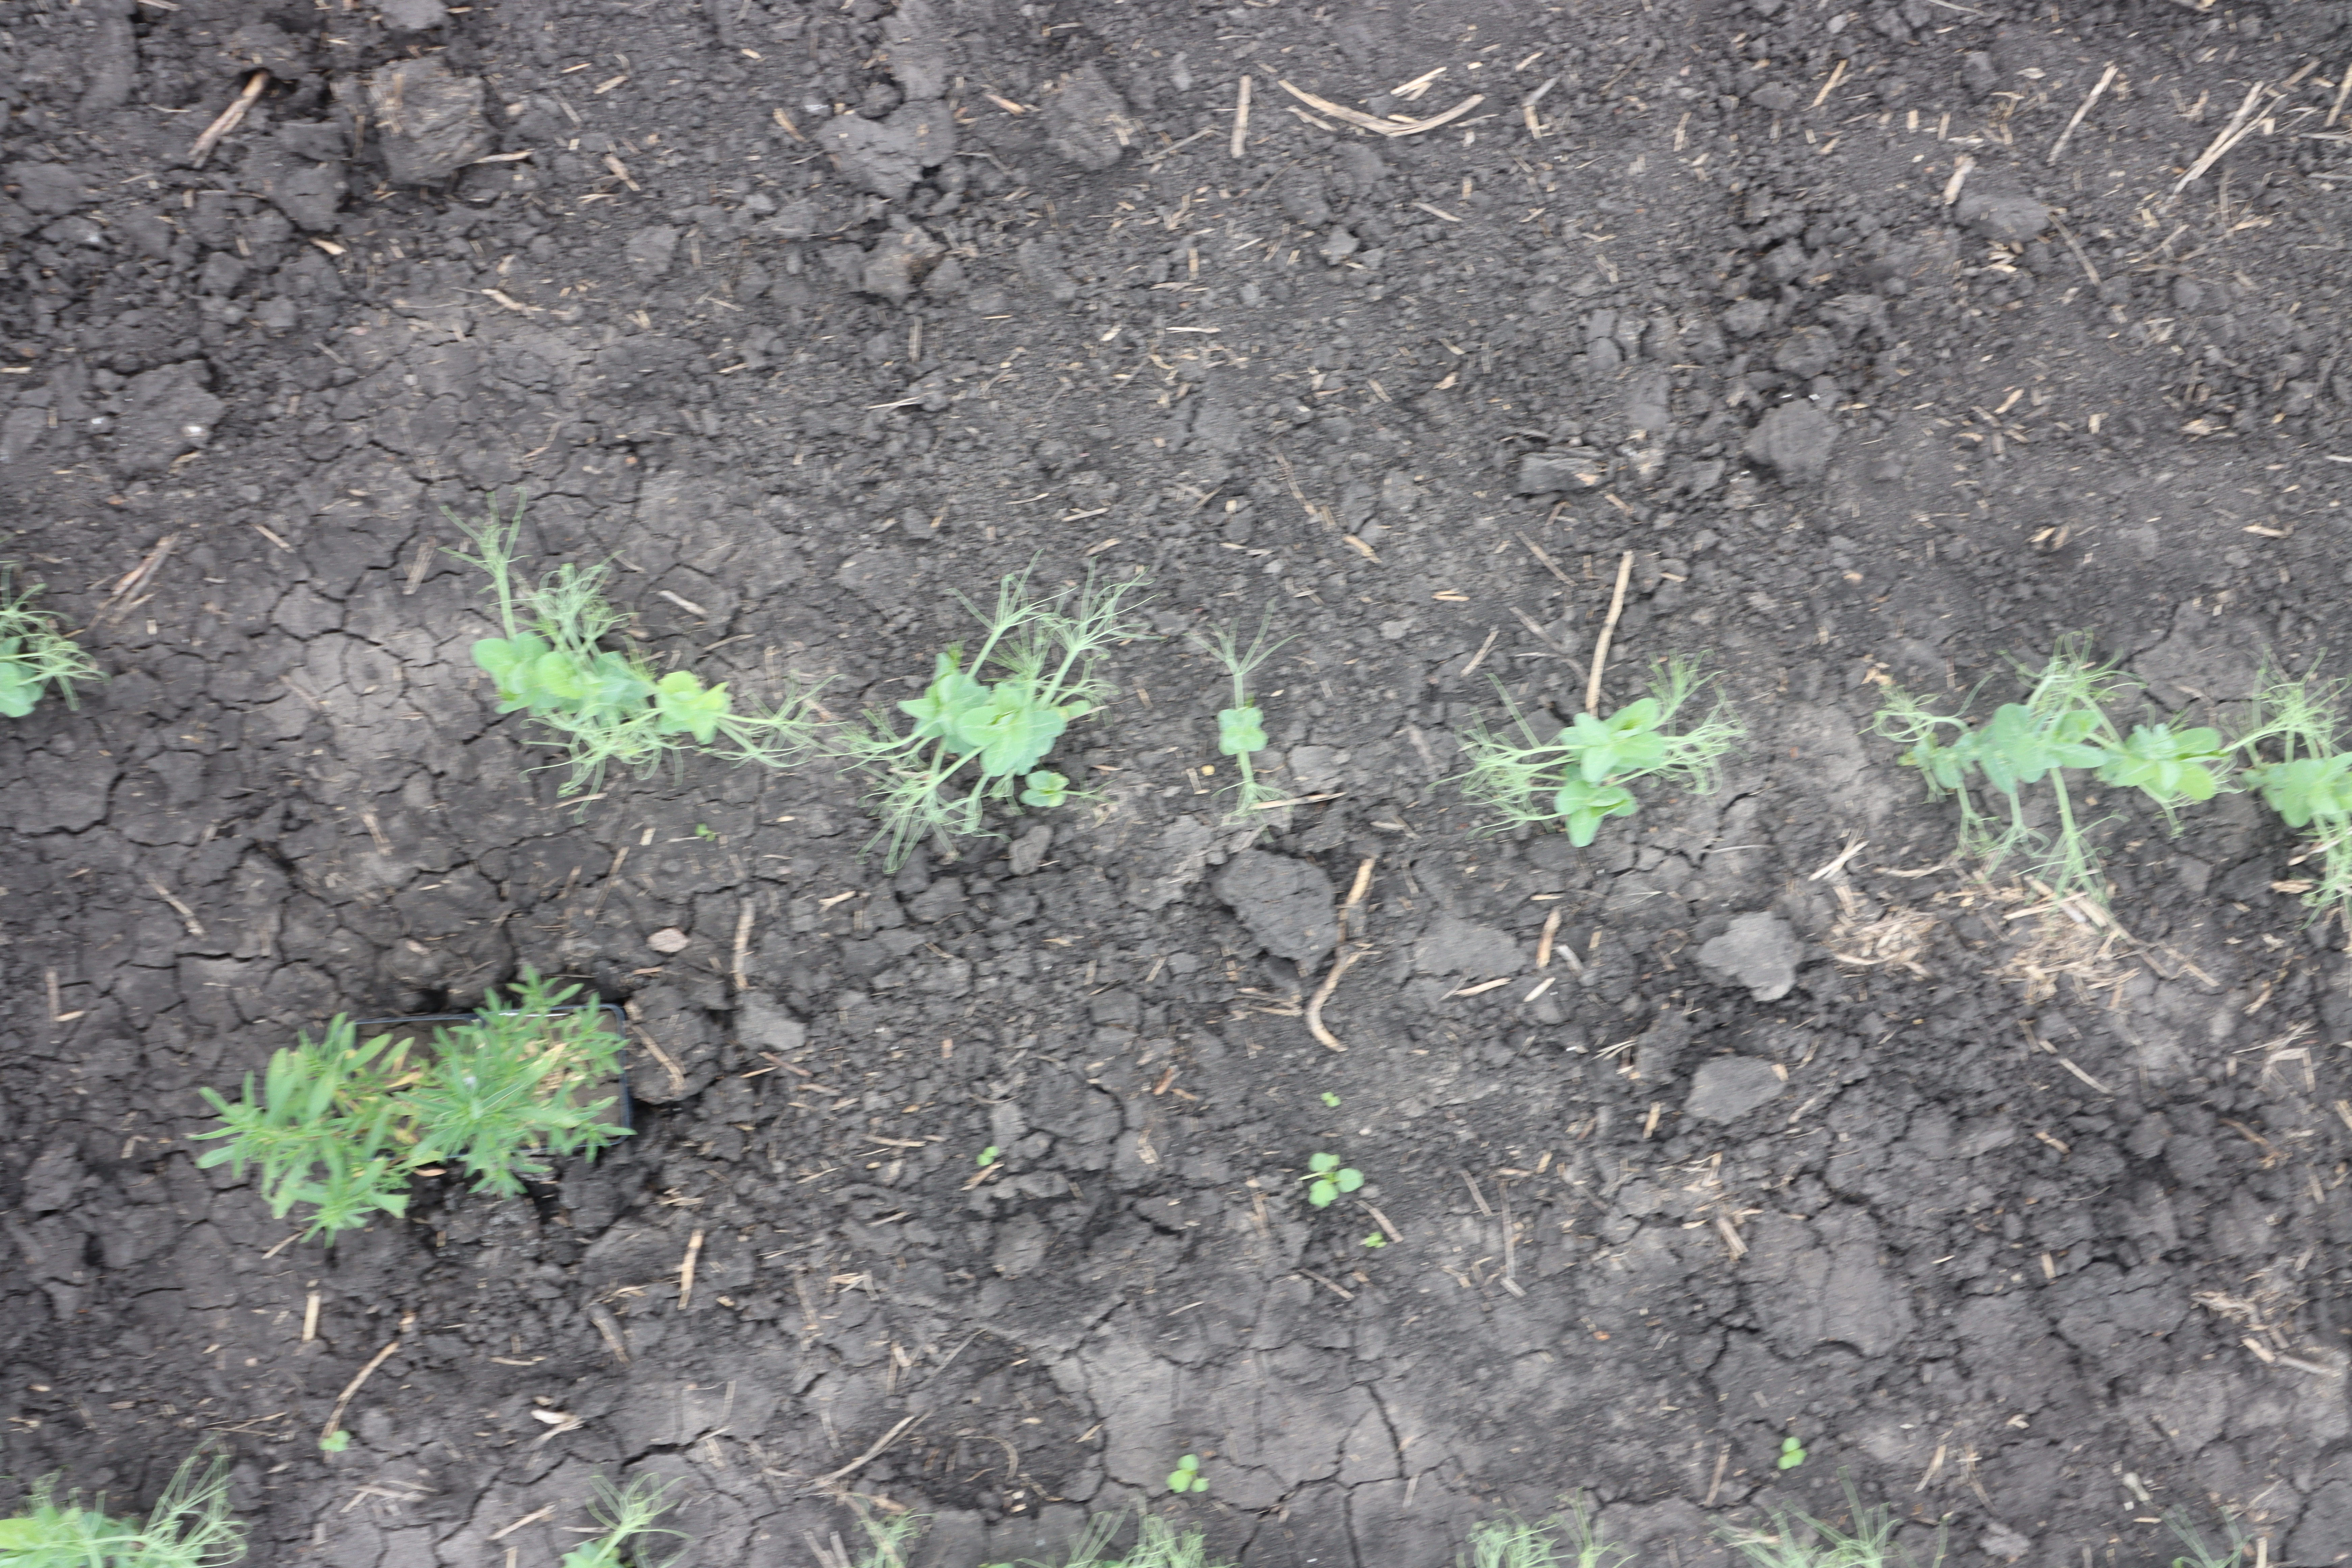
Crop: Field pea
Objects: Field Pea, Field Pea, Field Pea, Field Pea, Kochia, Kochia, Field Pea